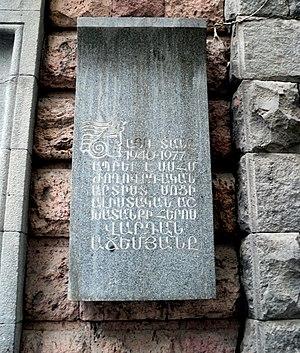
Vardan Mkrtchi Ajemian, en arménien : Վարդան Մկրտչի Աճեմյանը, né le 4 juin 1905 à Van et mort le 24 janvier 1977 à Erevan, est un directeur de théâtre et un acteur arménien. Il est le grand-père du compositeur Vartan Adjemian.